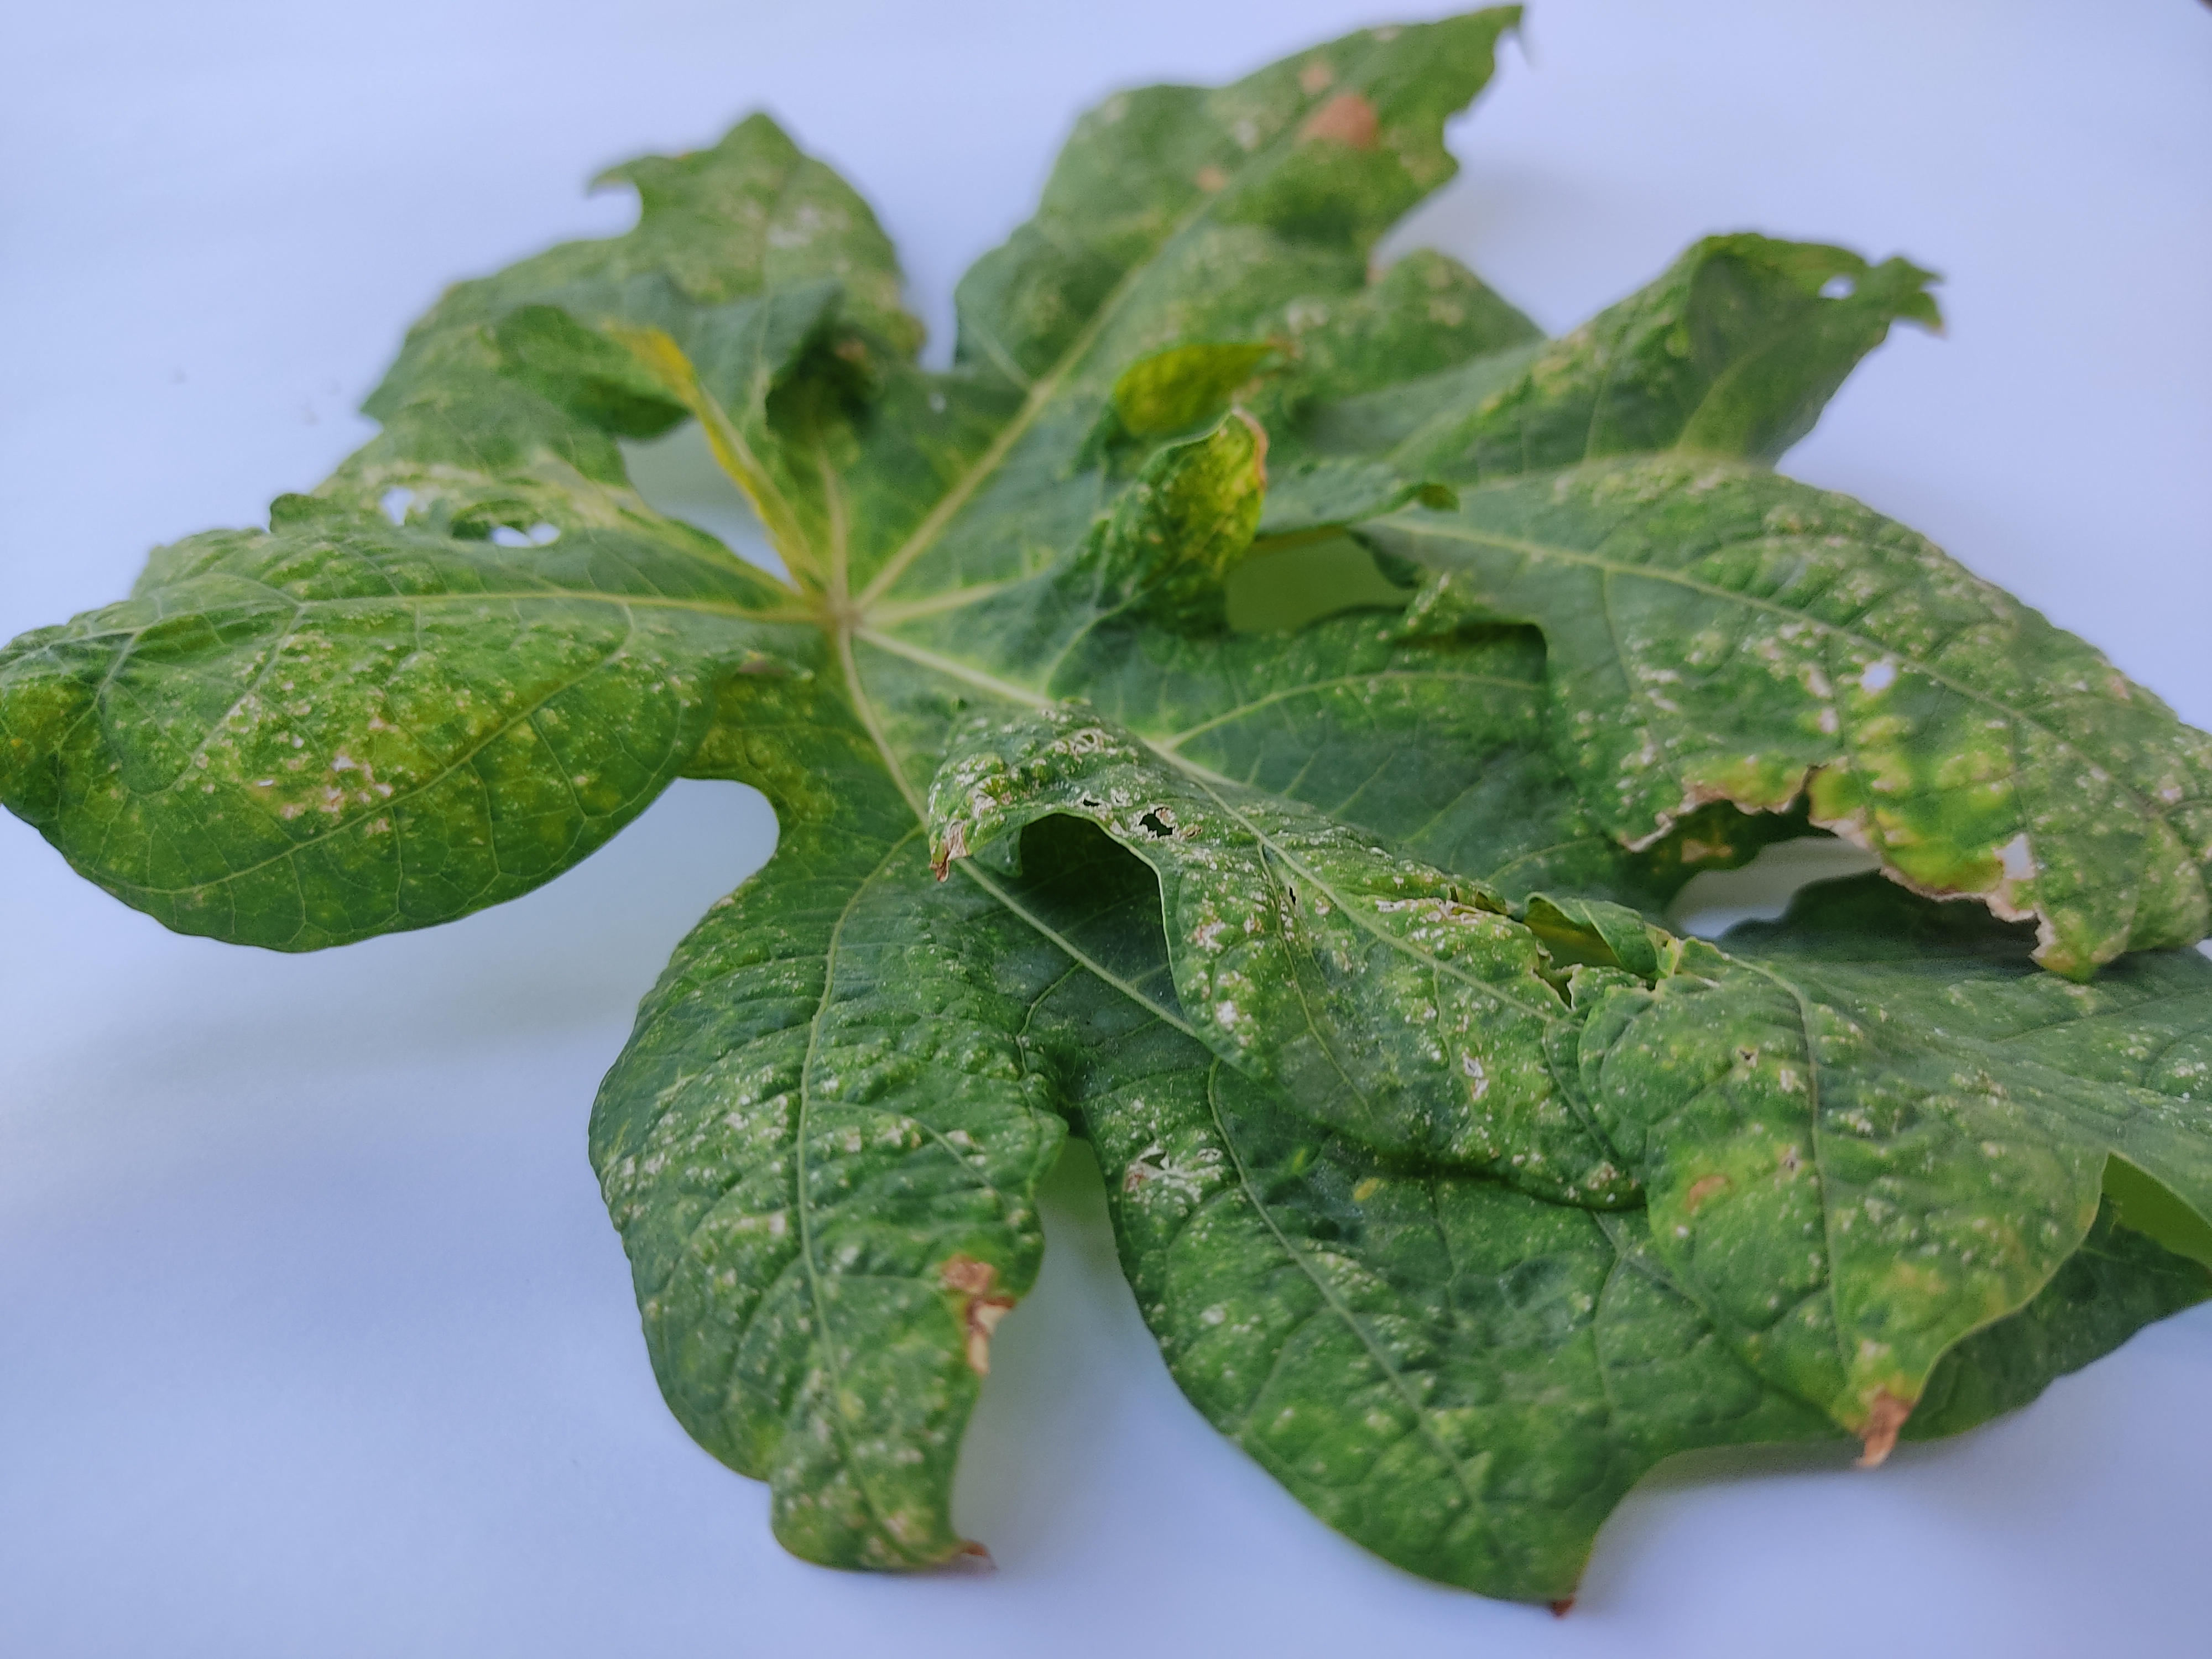
Label: Mite Disease